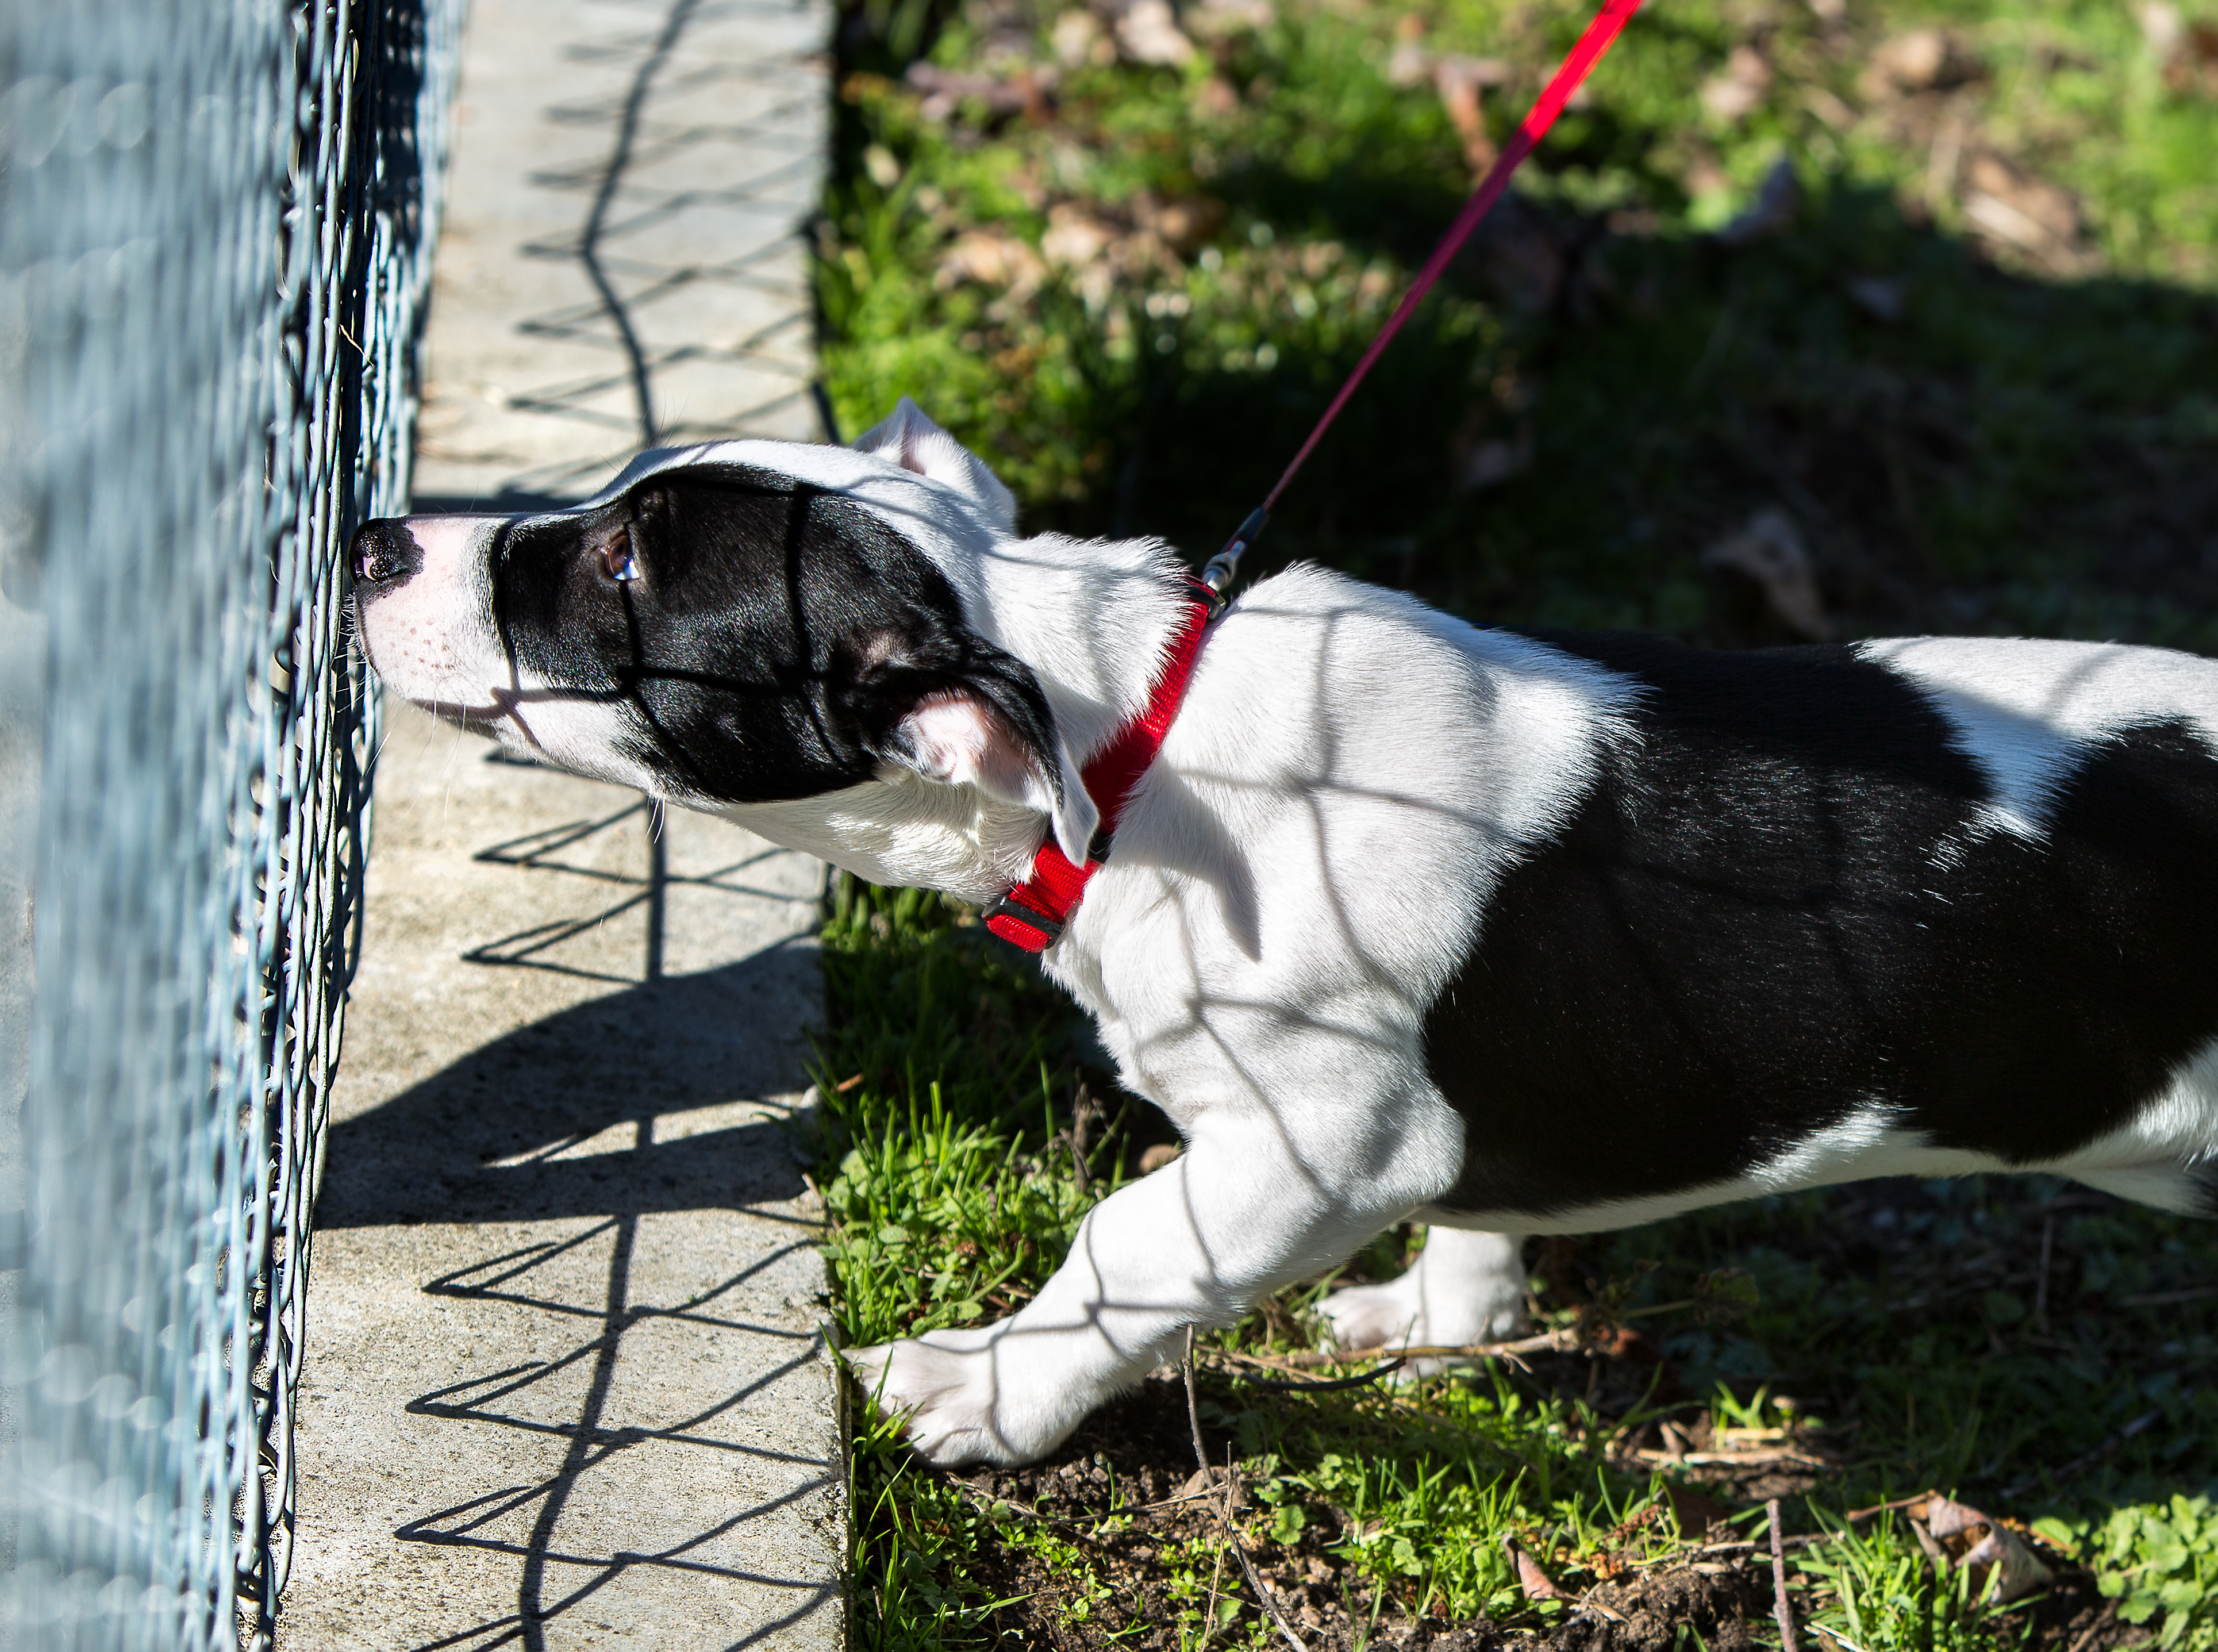
grass, fence, white, puppy, dog, animal, pet, young, mammal, black, outside, leash, vertebrate, dog like mammal